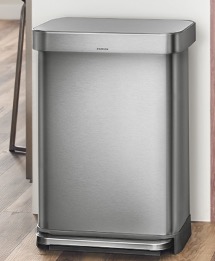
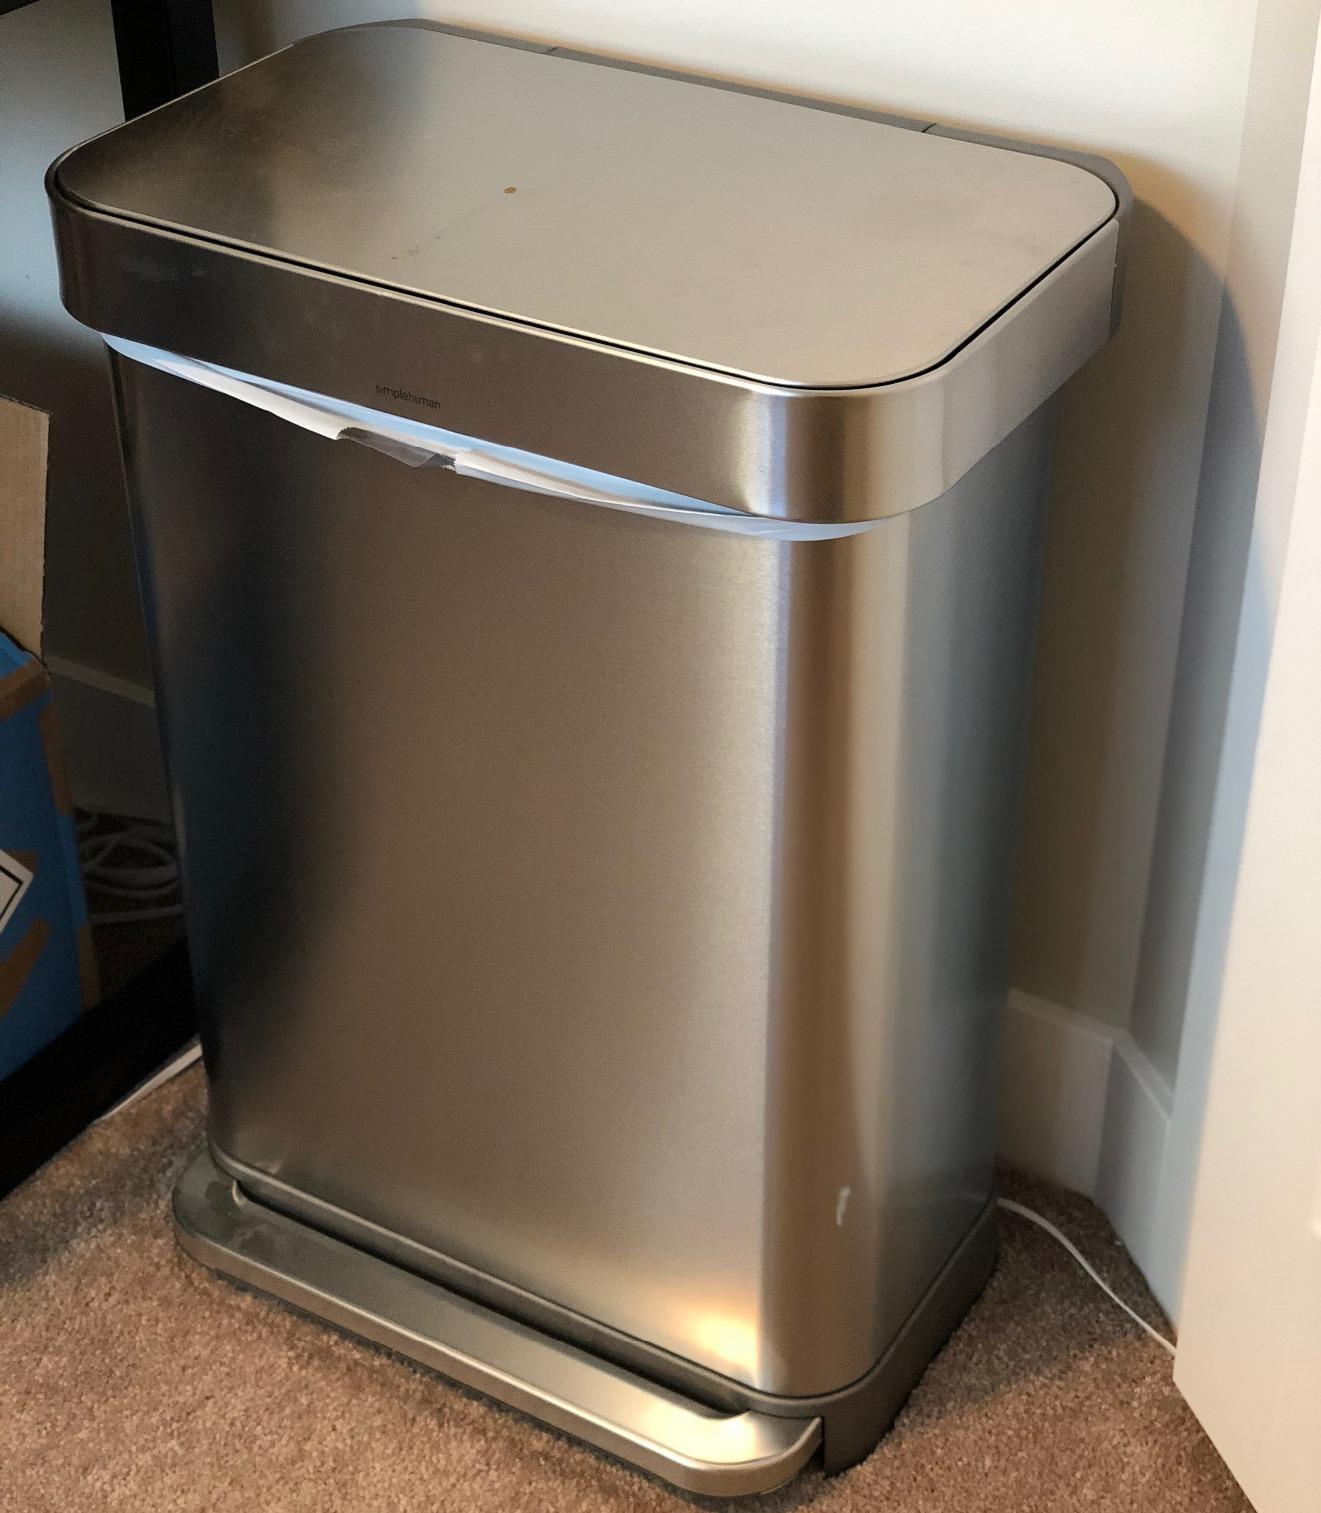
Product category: misc
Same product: yes